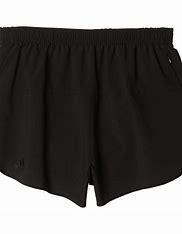
Brand: Adidas
Model: Supernova Lauf